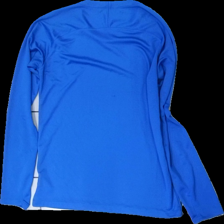
View: back
Type: Top
Category: Men
Brand: Nike
Colors: Blue, White
Material: 100% polyester
Pattern: Logo print
Cut: Regular
Size: XL
Season: All
Trend: Sports
Damage location: top center
Damage 2 location: bottom center
Price range: <50
Recommended usage: Export
Description: blå långärmad träningströja med logga fram, nopprig